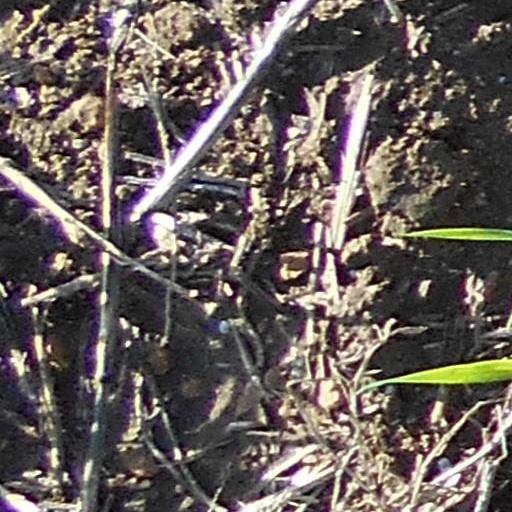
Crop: wheat